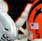
Number: 4